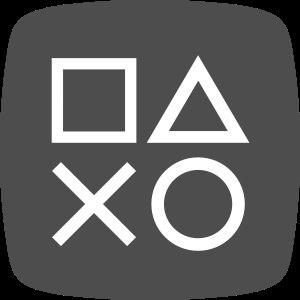
PlayStation Mobile est un service utilisé pour fournir du contenu PlayStation téléchargeable pour les appareils qui répondent aux conditions certifiées PlayStation. Le service est disponible depuis octobre 2012 à l'intention des utilisateurs d'appareil mobile compatible avec le système d'exploitation Android.